Lawrence Memorial Library (Climax, Michigan)

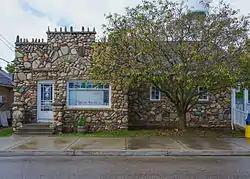
Old Climax, Mi Post Office, which is now a library

The Lawrence Memorial Library is a historic library located at 107 North Main Street in Climax, Michigan. The building was originally constructed to house a post office. It was listed on the National Register of Historic Places in 1999.